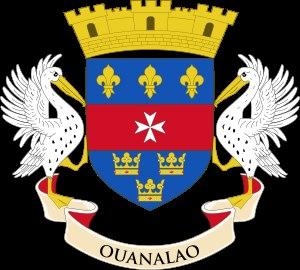
Cet article présente la liste des noms des administrateurs, gouverneurs et maires de l’île de Saint-Barthélemy.
La colonisation hospitalière en Amérique s’étendit sur une brève période de 14 ans, entre 1651 et 1665, durant laquelle les Hospitaliers de l'ordre de Saint-Jean de Jérusalem possédaient quatre îles des Caraïbes : Saint-Christophe, Sainte-Croix, Saint-Barthélemy et Saint-Martin.